Corporate architecture

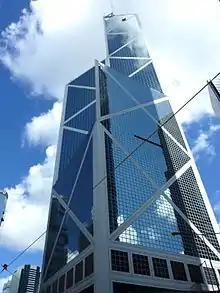
Bank of China Tower in Hong Kong

A common philosophy used when designing corporate buildings in the Pan-Pacific region is "feng shui". It is a traditional Chinese architectural theory which involves the construction of a physical space that is deemed as harmonious. According to a Taiwanese survey 70% of the countries’ firms believe that "feng shui" can generate good fortune in business and pay for "feng shui" related consultation on design and construction projects. As this philosophy affects the construction of corporate spaces, whether a building is seen to have a good "feng shui" design can affect the image of the company in the eyes of stakeholders who believe in the theory. An example is Hong Kong’s Bank of China Tower, the design of which has caused controversy due to its facade of linked triangle shapes that considered to be “bad "feng shui"”.